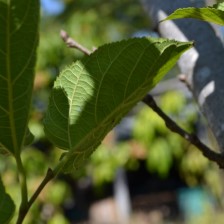
Variety: TaiwanStraberry